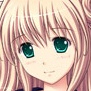
Portrait style: Anime Portrait